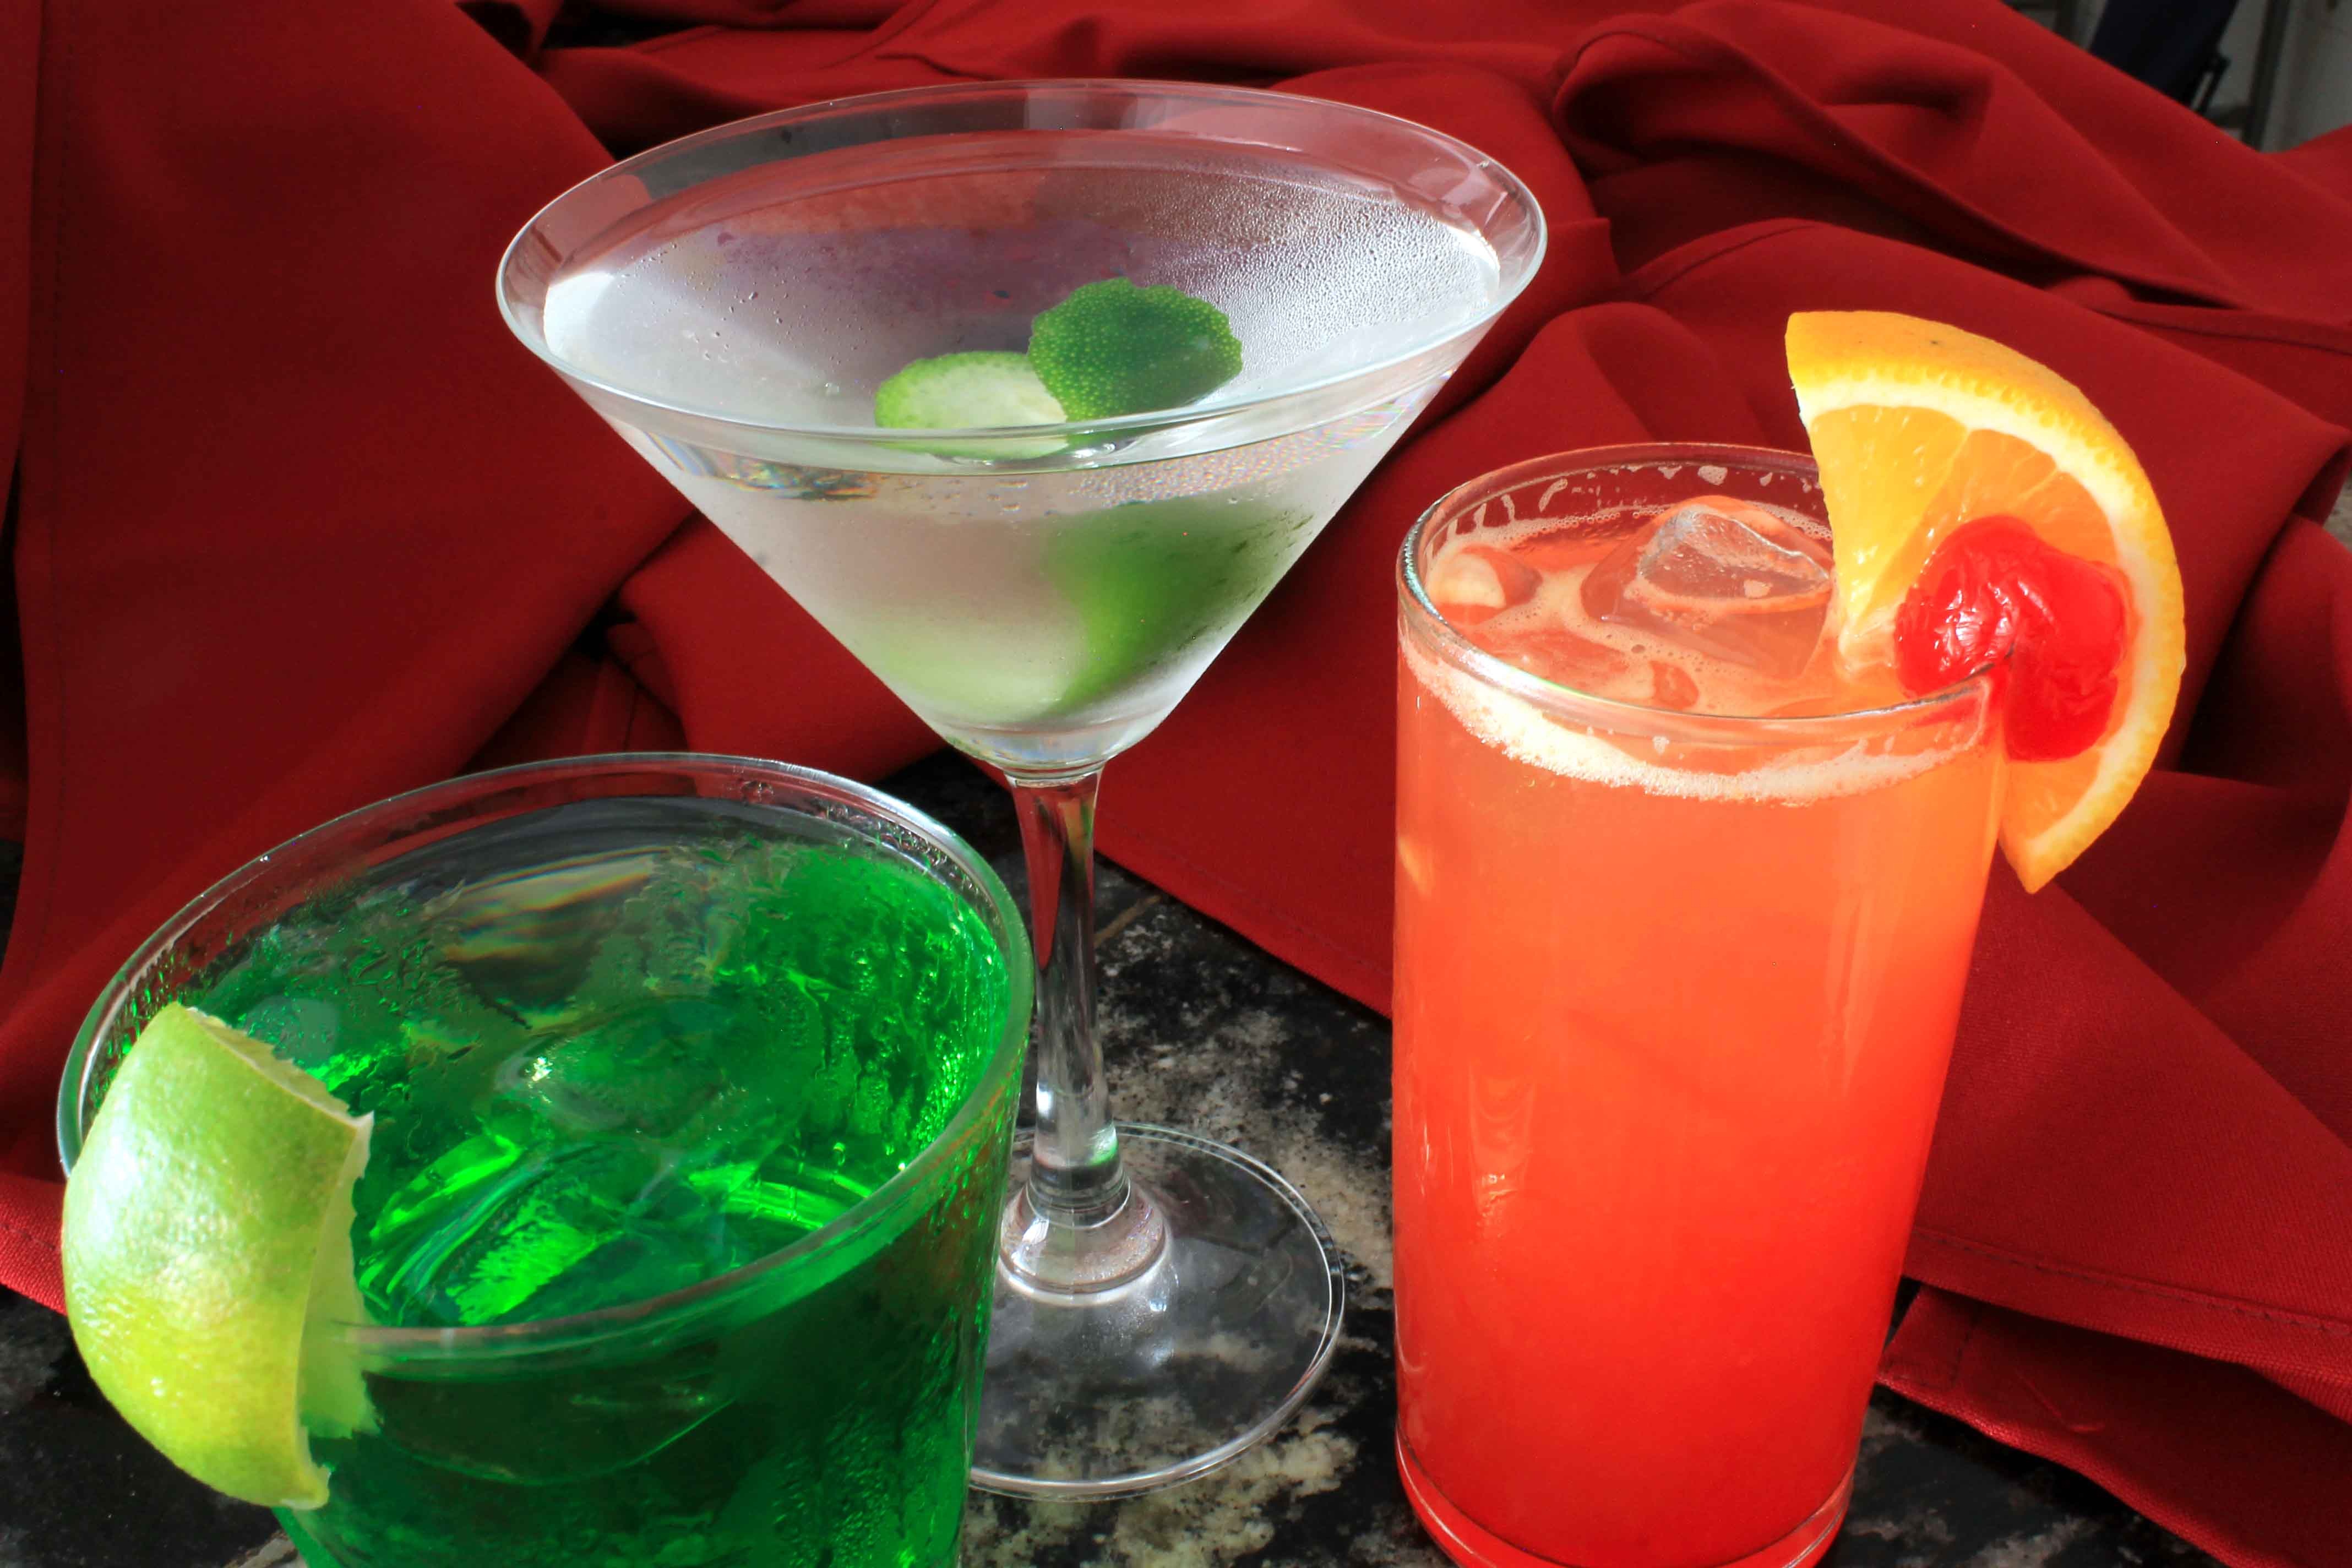
produce, drink, cocktail, mojito, juice, relaxation, margarita, drinks, liqueur, cosmopolitan, punch, sophisticated, alcoholic beverage, negroni, distillates, singapore sling, distilled beverage, non alcoholic beverage, mai tai, caipiroska, caipirinha, limeade